Henry Vane the Elder

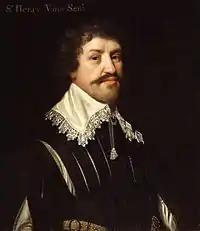
Sir Henry Vane

Sir Henry Vane (18 February 15891655), known as the Elder to distinguish him from his son, was an English politician who sat in the House of Commons at various times between 1614 and 1654. He served King Charles in many posts including secretary of state, but on the outbreak of the English Civil War joined the Parliamentary cause. He was the third cousin of Francis Fane, 1st Earl of Westmorland.